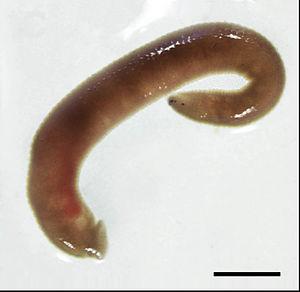
Hirudinea, les sangsues, hirudinées ou achètes, sont une sous-classe de l'embranchement des annélides. Elle regroupe environ 650 espèces hermaphrodites de vers annelés de 1 à 20 cm de longueur. Hormis quelques espèces vivant en estuaire ou eaux marines, elles vivent en eau douce. De nombreuses espèces déposent leurs cocons dans de la terre humide et certaines ont un cycle de vie plus terrestre, en étant par exemple capables de grimper aux arbres.